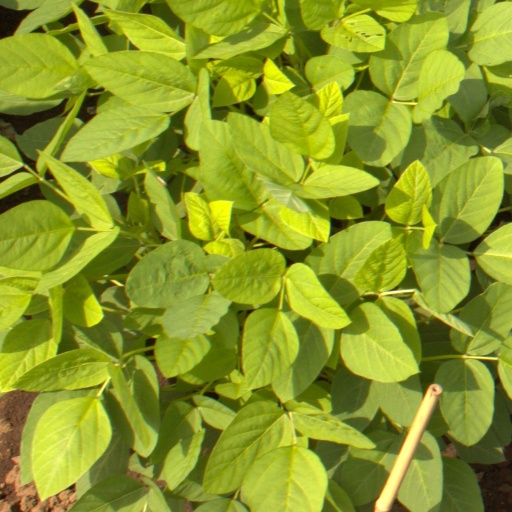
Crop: soybean